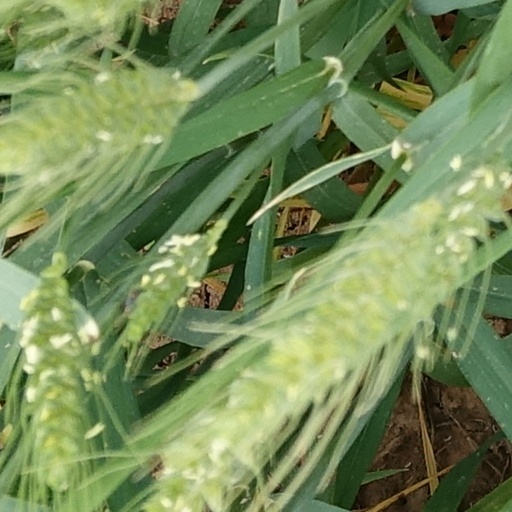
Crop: wheat